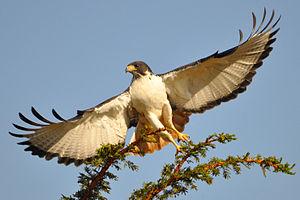
Une buse augure (Buteo augur) prenant son envol dans le parc national du Serengeti en Tanzanie.
La Buse augure est une espèce de rapaces diurnes de la famille des Accipitridae.